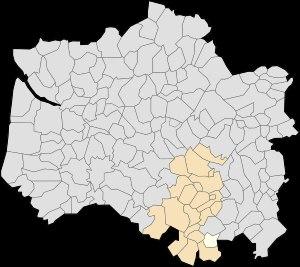
Chériennes est une commune française située dans le département du Pas-de-Calais en région Hauts-de-France.